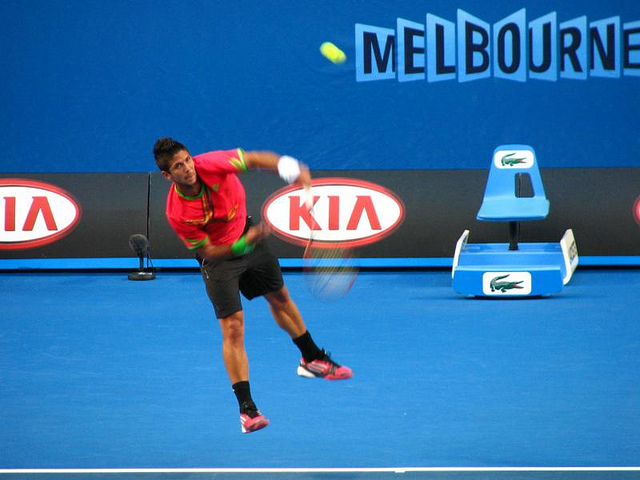
vận động viên tennis đang vung vợt tennis đánh trả bóng